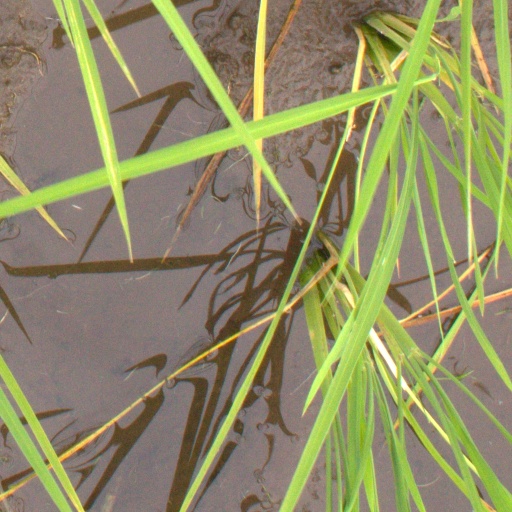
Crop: rice